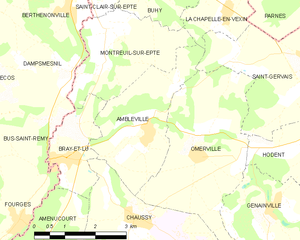
Carte des communes françaises Ambleville